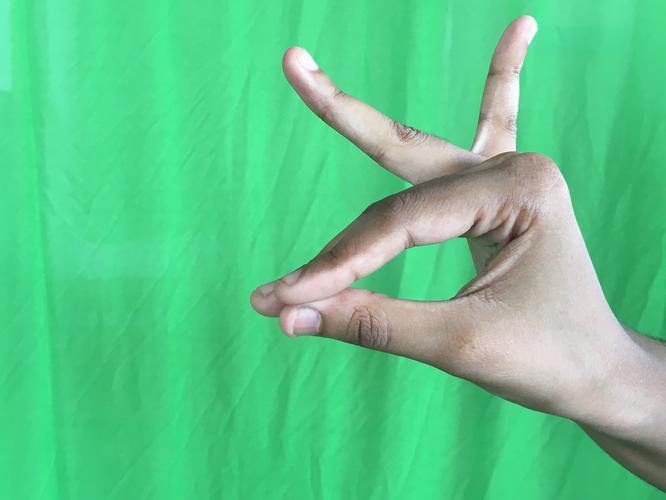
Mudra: Katakamukha_1
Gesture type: single_hand